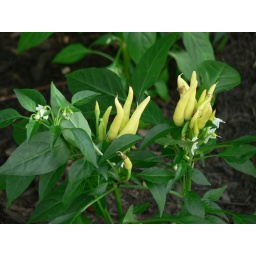
the peppers that someone planted in a couple of the campus flower beds are coming along nicely.